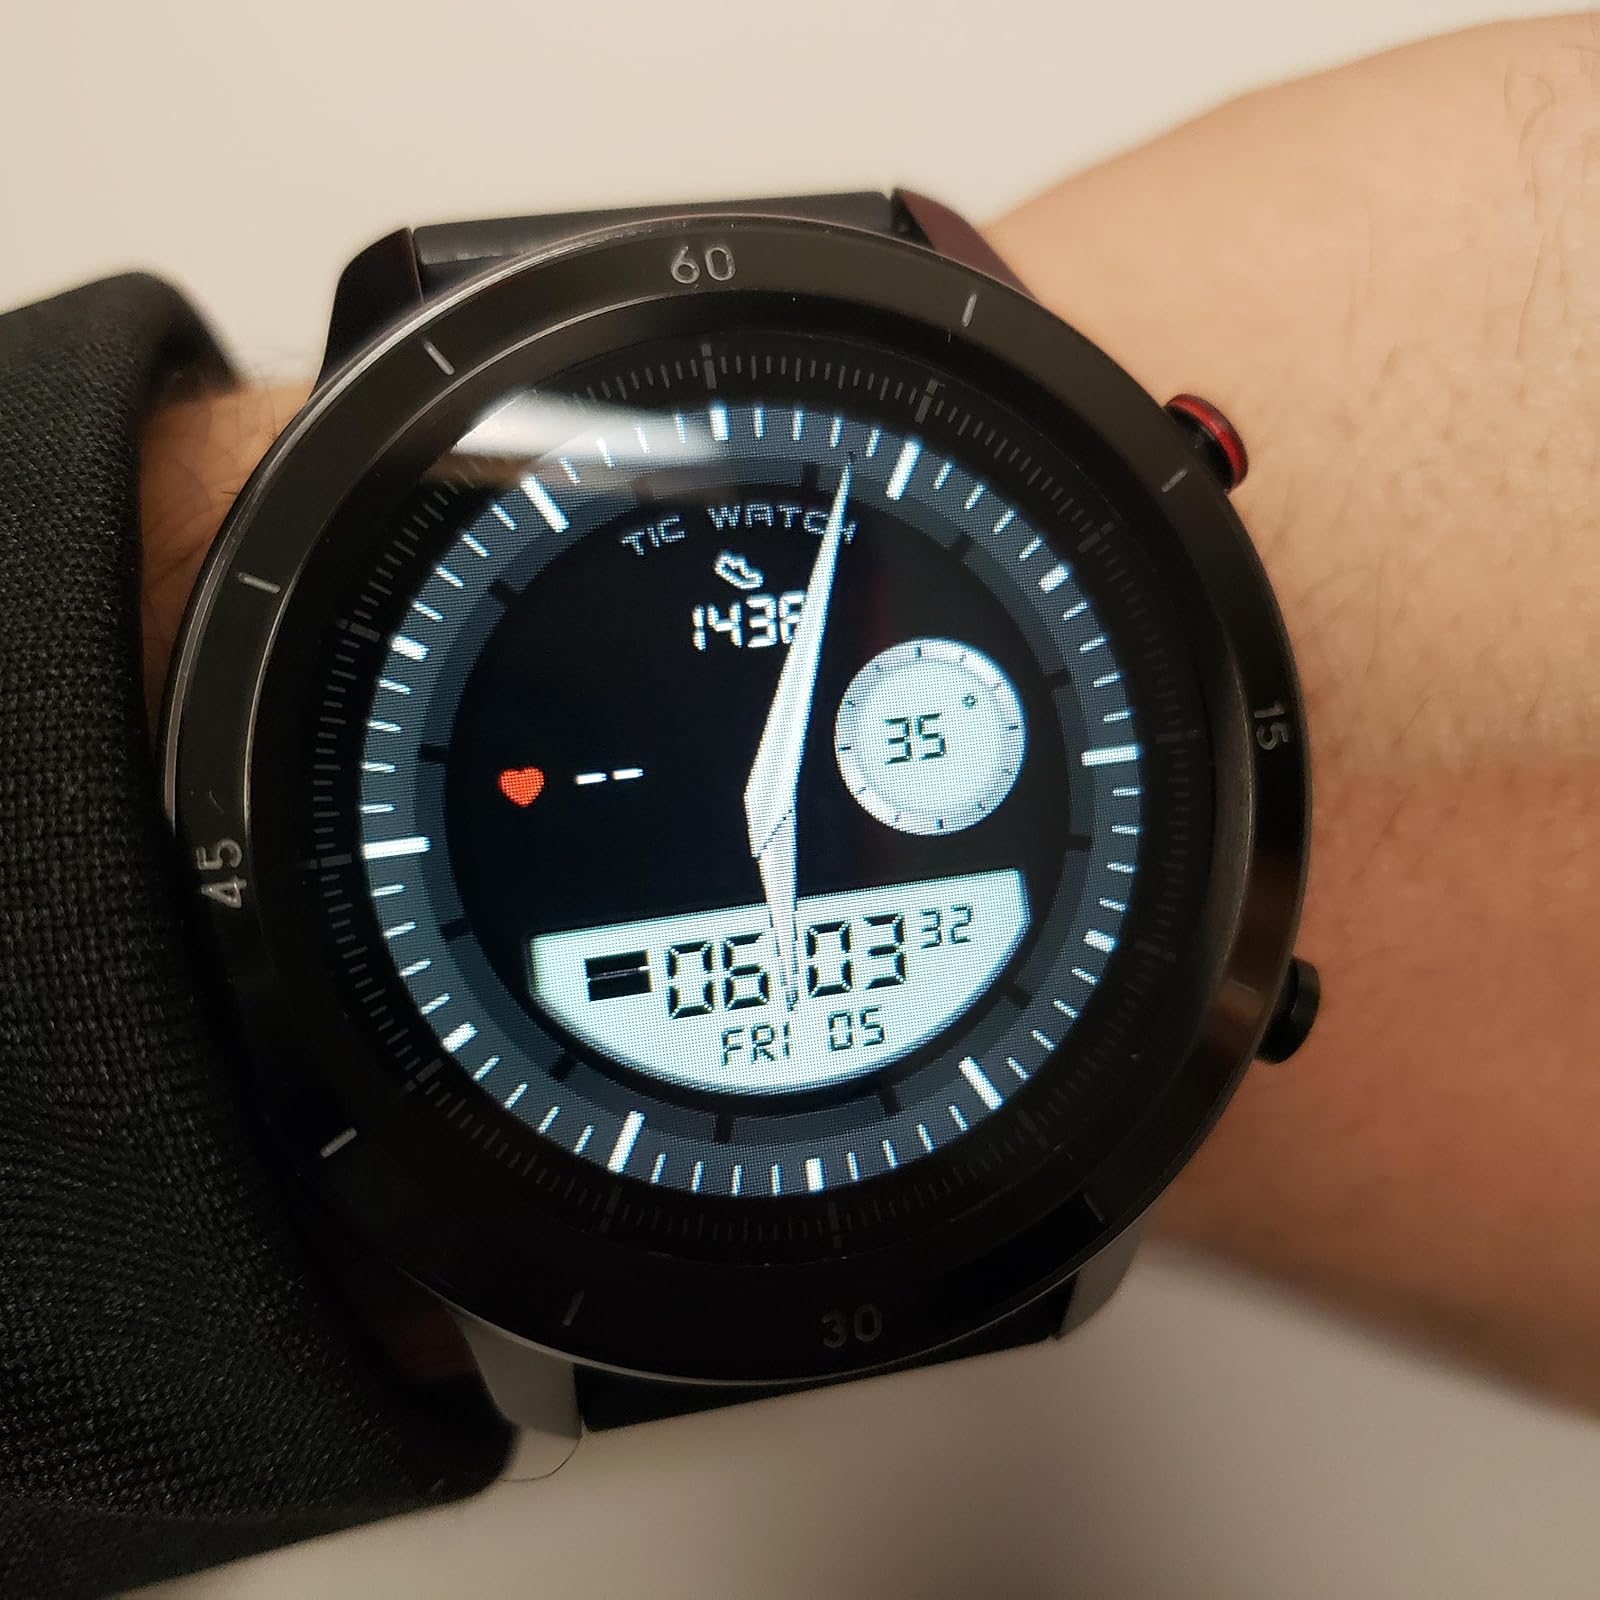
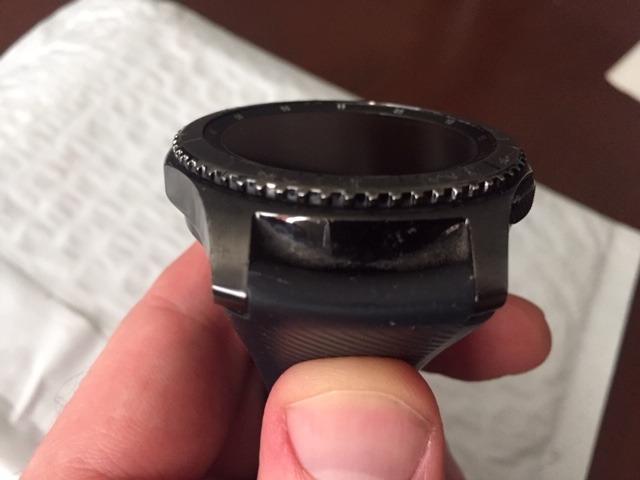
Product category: smartwatch
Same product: no